Brother Azarias

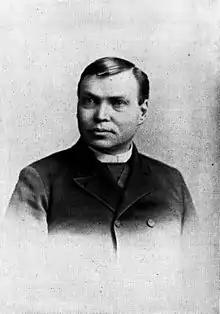
Azarias sometime before 1894

Brother Azarias (Patrick Francis Mullany) (b. near Killenaule, County Tipperary, Ireland, 29 June 1847) was an Irish-American educator, essayist, littérateur, and philosopher.